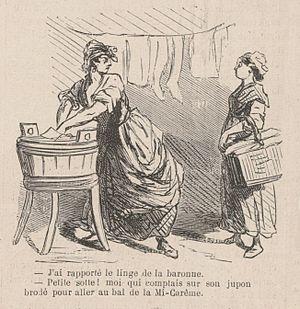
Caricature de Cham à propos de la Mi-Carême à Paris.
La Mi-Carême à Paris, longtemps appelée également Fête des Blanchisseuses, est de facto au moins depuis le XVIIIᵉ siècle la fête des femmes de Paris dans le cadre du très féminin Carnaval de Paris.